Byzantine Empire

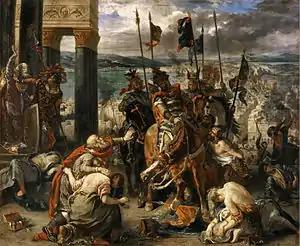
A painting of an army marching into a city gate with much smoke in the background

Manuel's death left the empire rudderless and it soon came under intense pressure. His son Alexios II was too young to rule, and his troubled regency was overthrown by his uncle Andronikos I Komnenos: he was replaced by Isaac II in 1185. Centrifugal forces swirled at the borders as ambitious rulers seized their chance: Hungary and the Turks captured Byzantine territories, an exiled Komnenian prince seized Cyprus; and most injuriously, a revolt in 1185 caused the foundation of a resurrected Bulgarian state. Relations with the West deteriorated further after Constantinople allied with Saladin, the vanquisher of the Third Crusade, whose leaders also fought against Byzantium as they passed through its territory. In 1195, Isaac II was deposed by his brother Alexios III; this quarrel proved fatal.